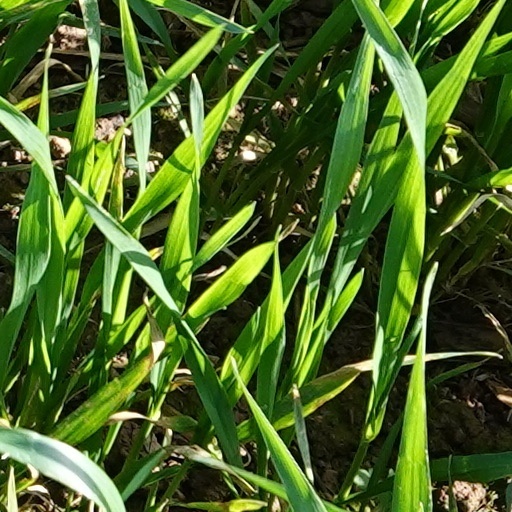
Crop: wheat